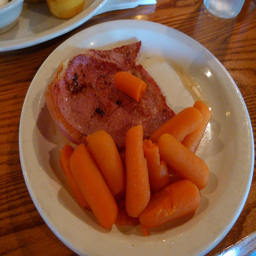
A plate of carrots and bacon on the table
a plate with pork and carrots on it
A small white plate of food on a table.
A plate of carrots and white plate sitting on a wooden table.
A plate of food on a table with carrots and meat on it.